Tony Lakatos

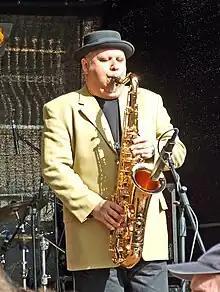
2008 in Frankfurt

Antal "Tony" Lakatos (born 13 November 1958 in Budapest) is a Hungarian Jazz saxophonist (tenor, soprano saxophone). He lives in Frankfurt (Germany).